Answer in natural language. How many Windows are visible in the scene? Choose between the following options: 3, 4, 2, 1 or 0
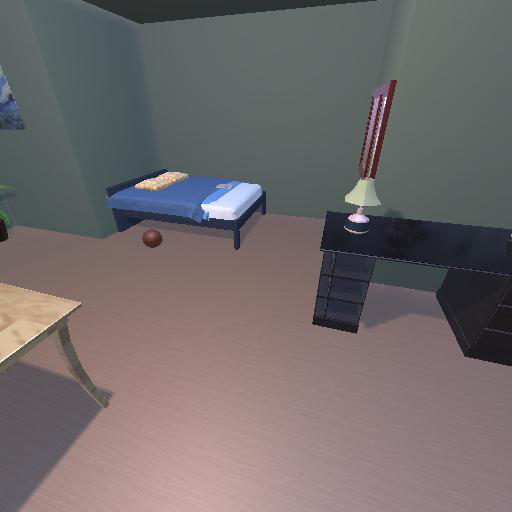
<answer>1</answer>